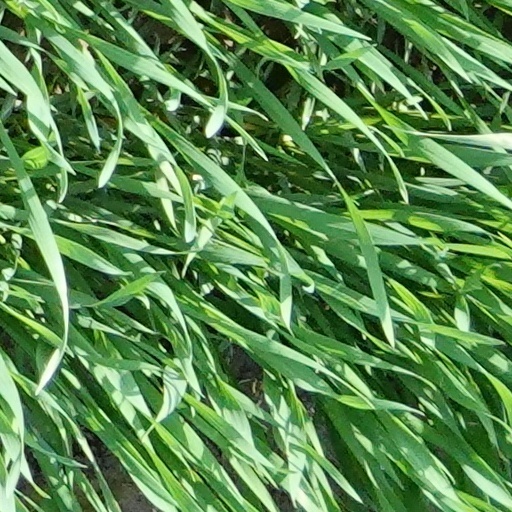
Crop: wheat